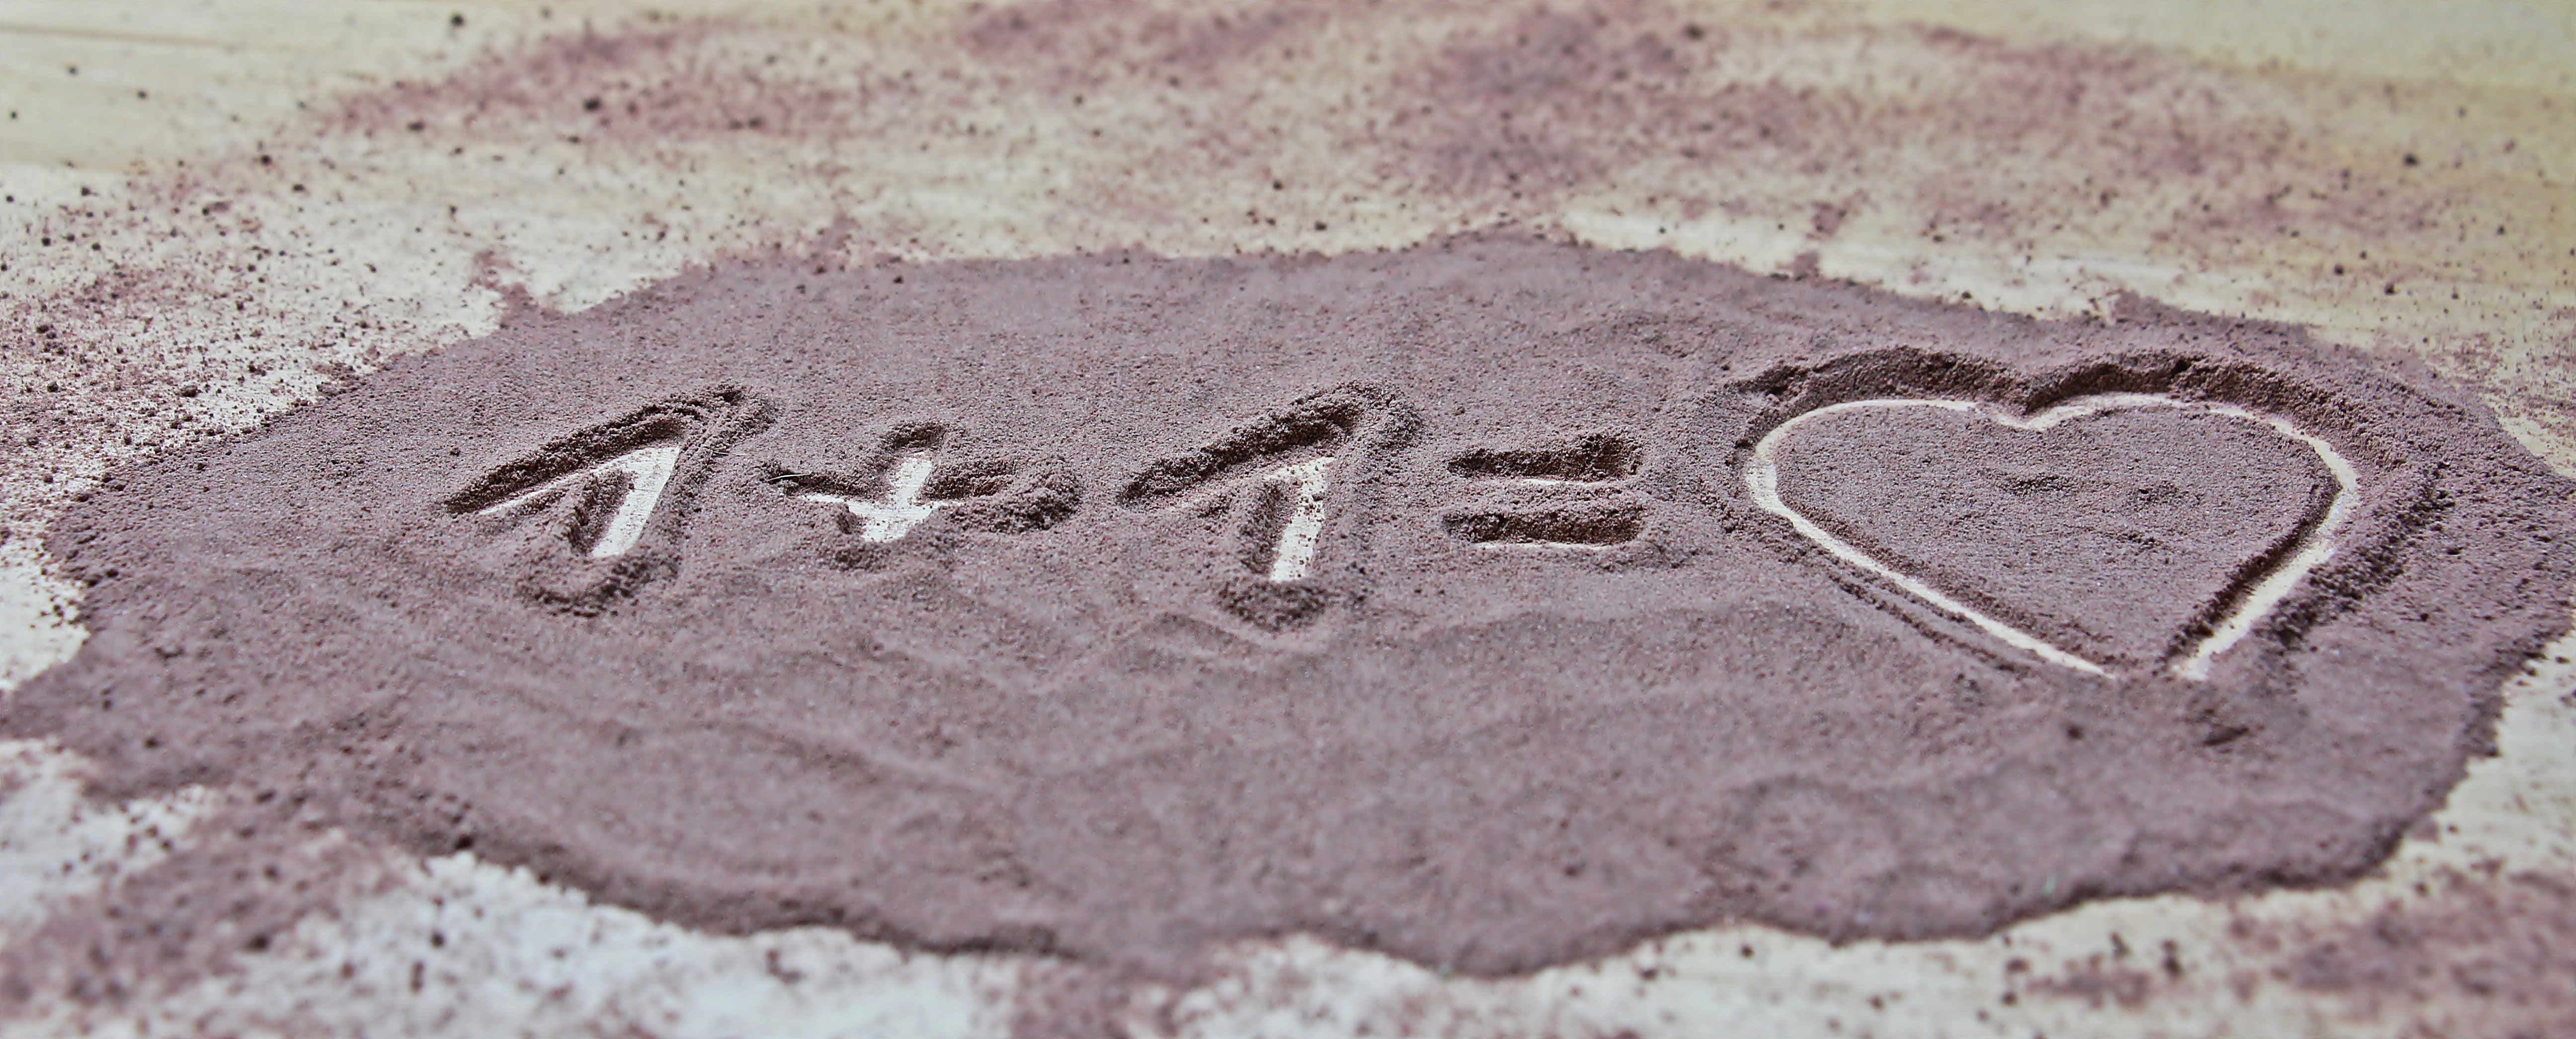
sand, number, love, heart, symbol, couple, romance, romantic, soil, together, material, background image, affection, background, happy, relationship, symbolism, postcard, welcome, beautiful, pair, organ, luck, greeting, greeting card, for two, feelings, valentine's day, be together